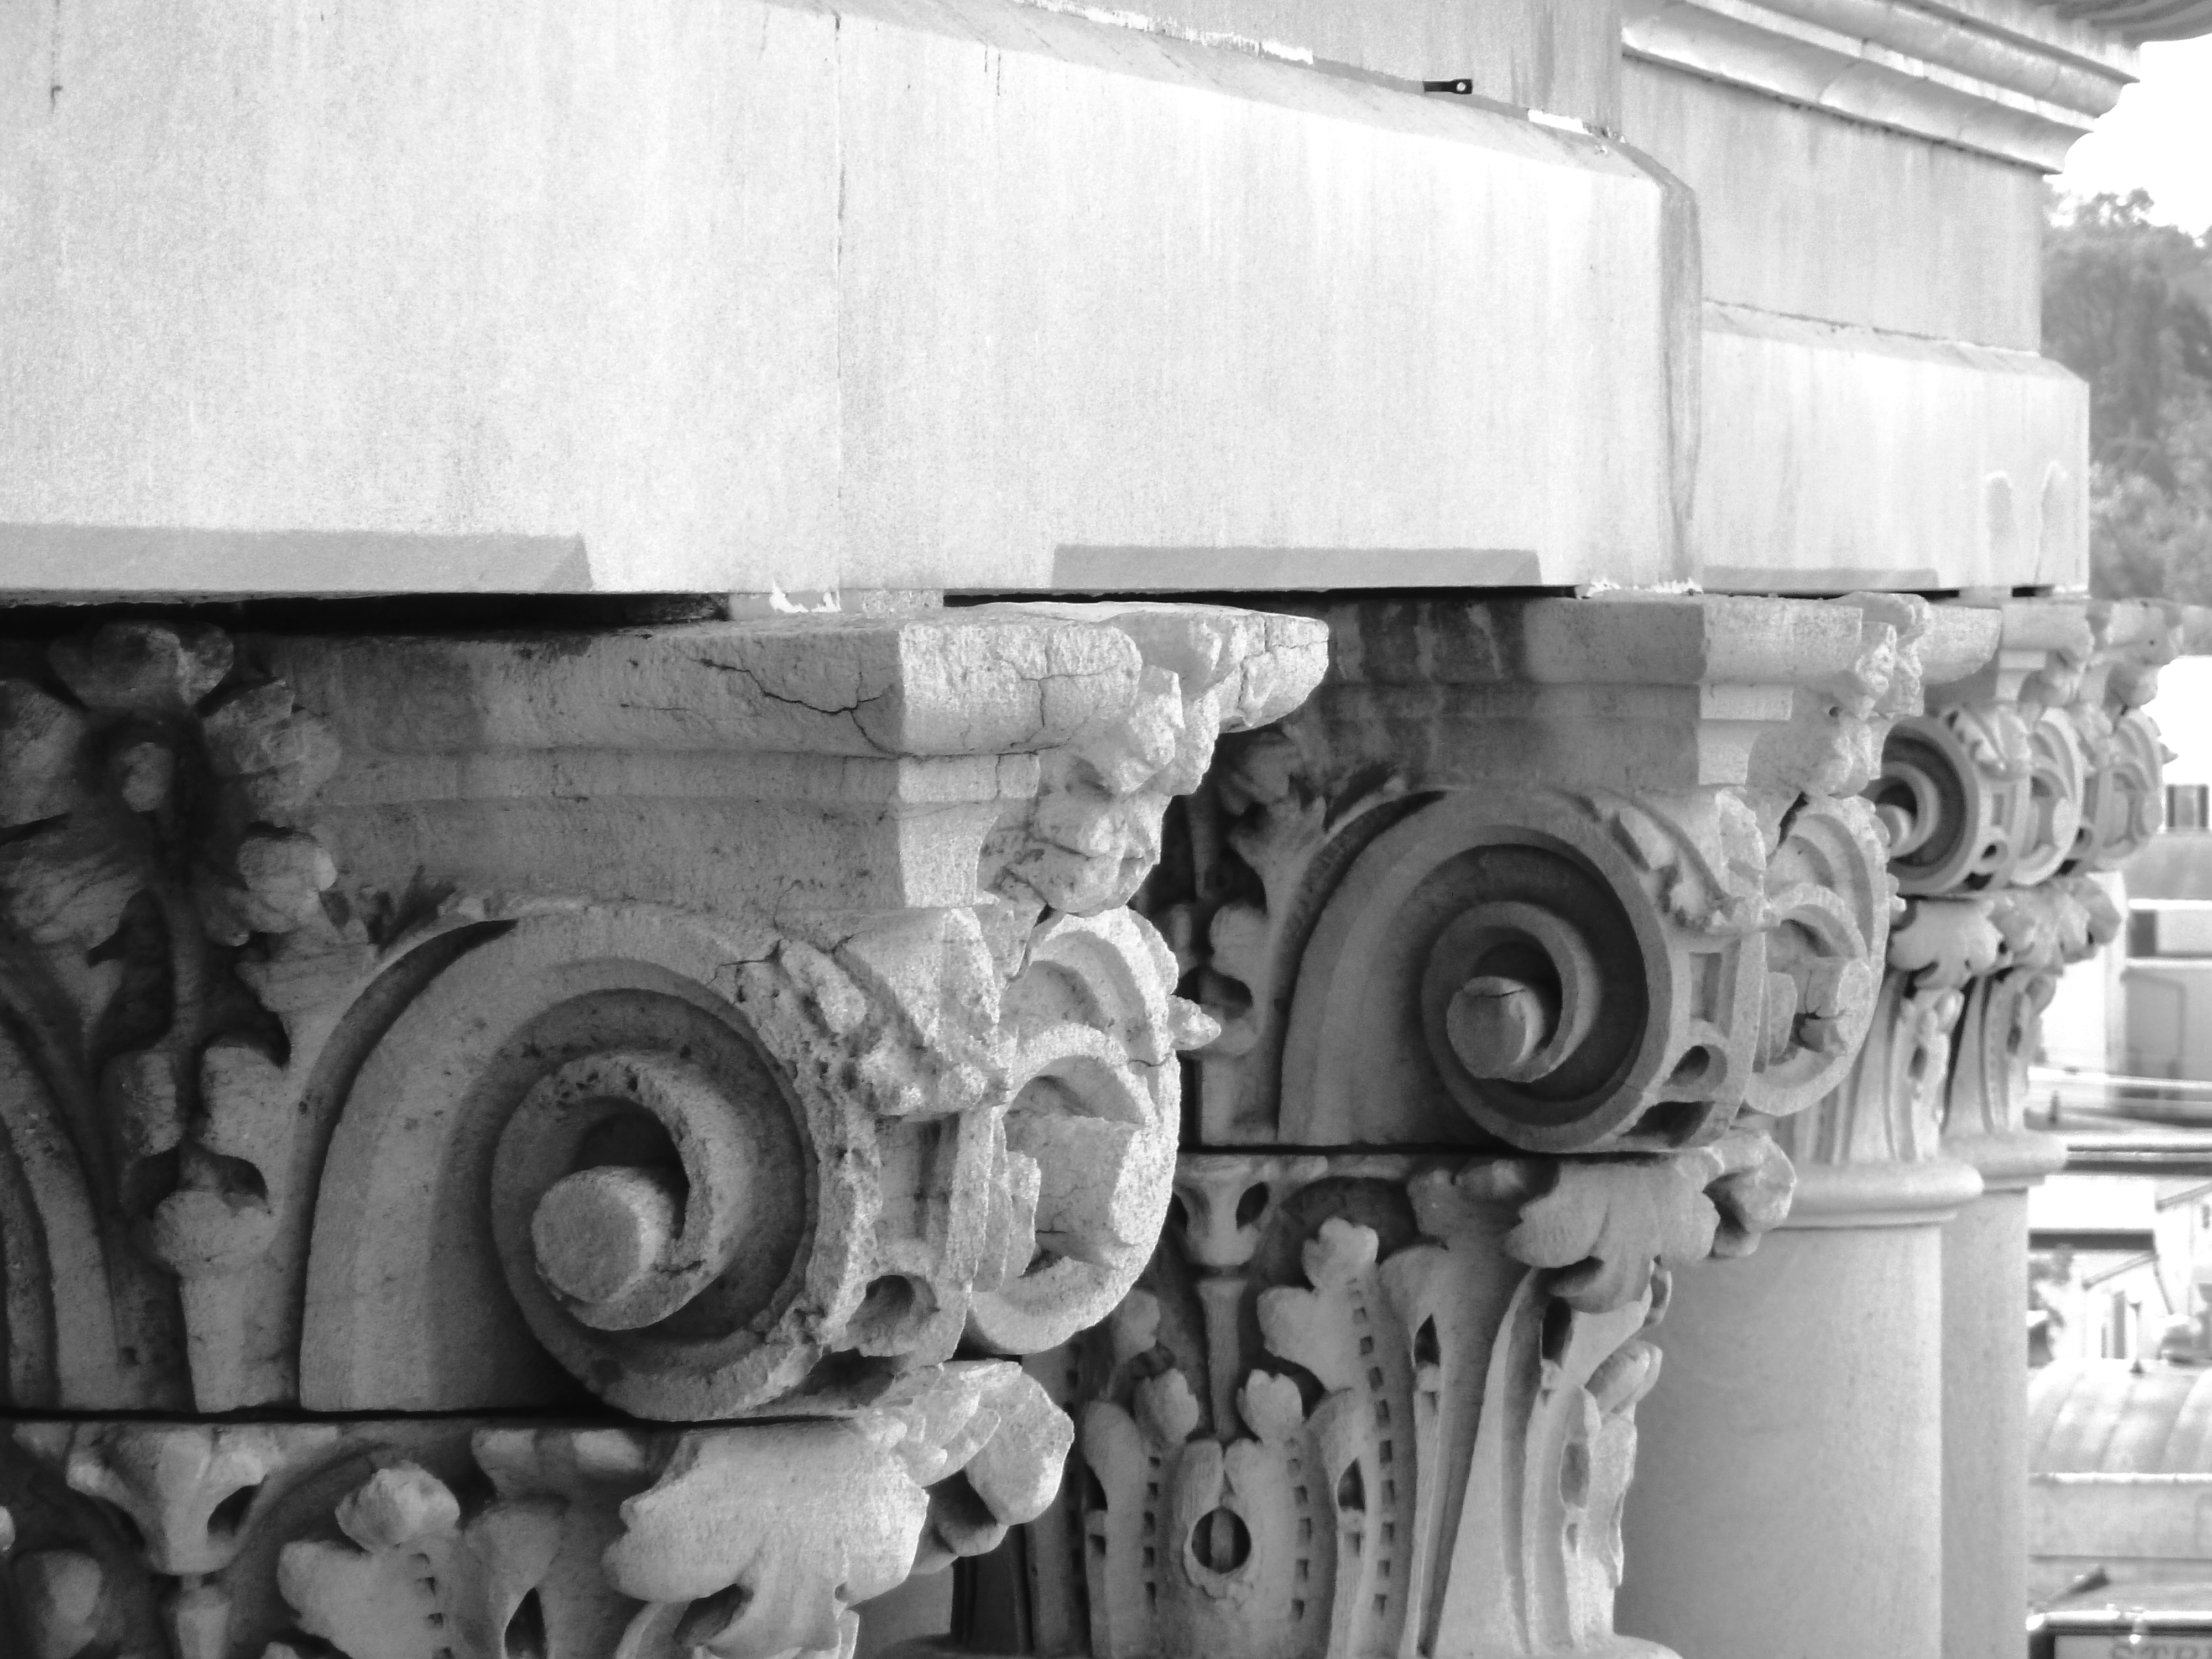
black and white, architecture, white, wheel, transport, vehicle, black, monochrome, sculpture, art, columns, pillars, photograph, history, monochrome photography